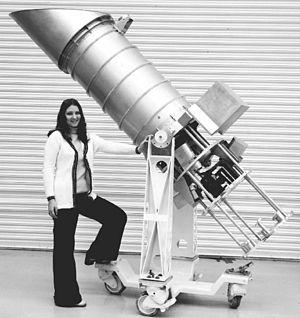
L’International Ultraviolet Explorer était un télescope spatial ultraviolet équipé de spectrographes et placé en orbite en 1978. Il est le résultat d'une collaboration entre la NASA, le Science and Engineering Research Council, et l'Agence spatiale européenne. Conçu pour fonctionner durant trois ans, il a été éteint pour des raisons budgétaires au bout de 18 ans après avoir fourni un grand nombre de résultats scientifiques relatifs à la composition chimique des étoiles, des galaxies, des quasars et des corps célestes du système solaire.